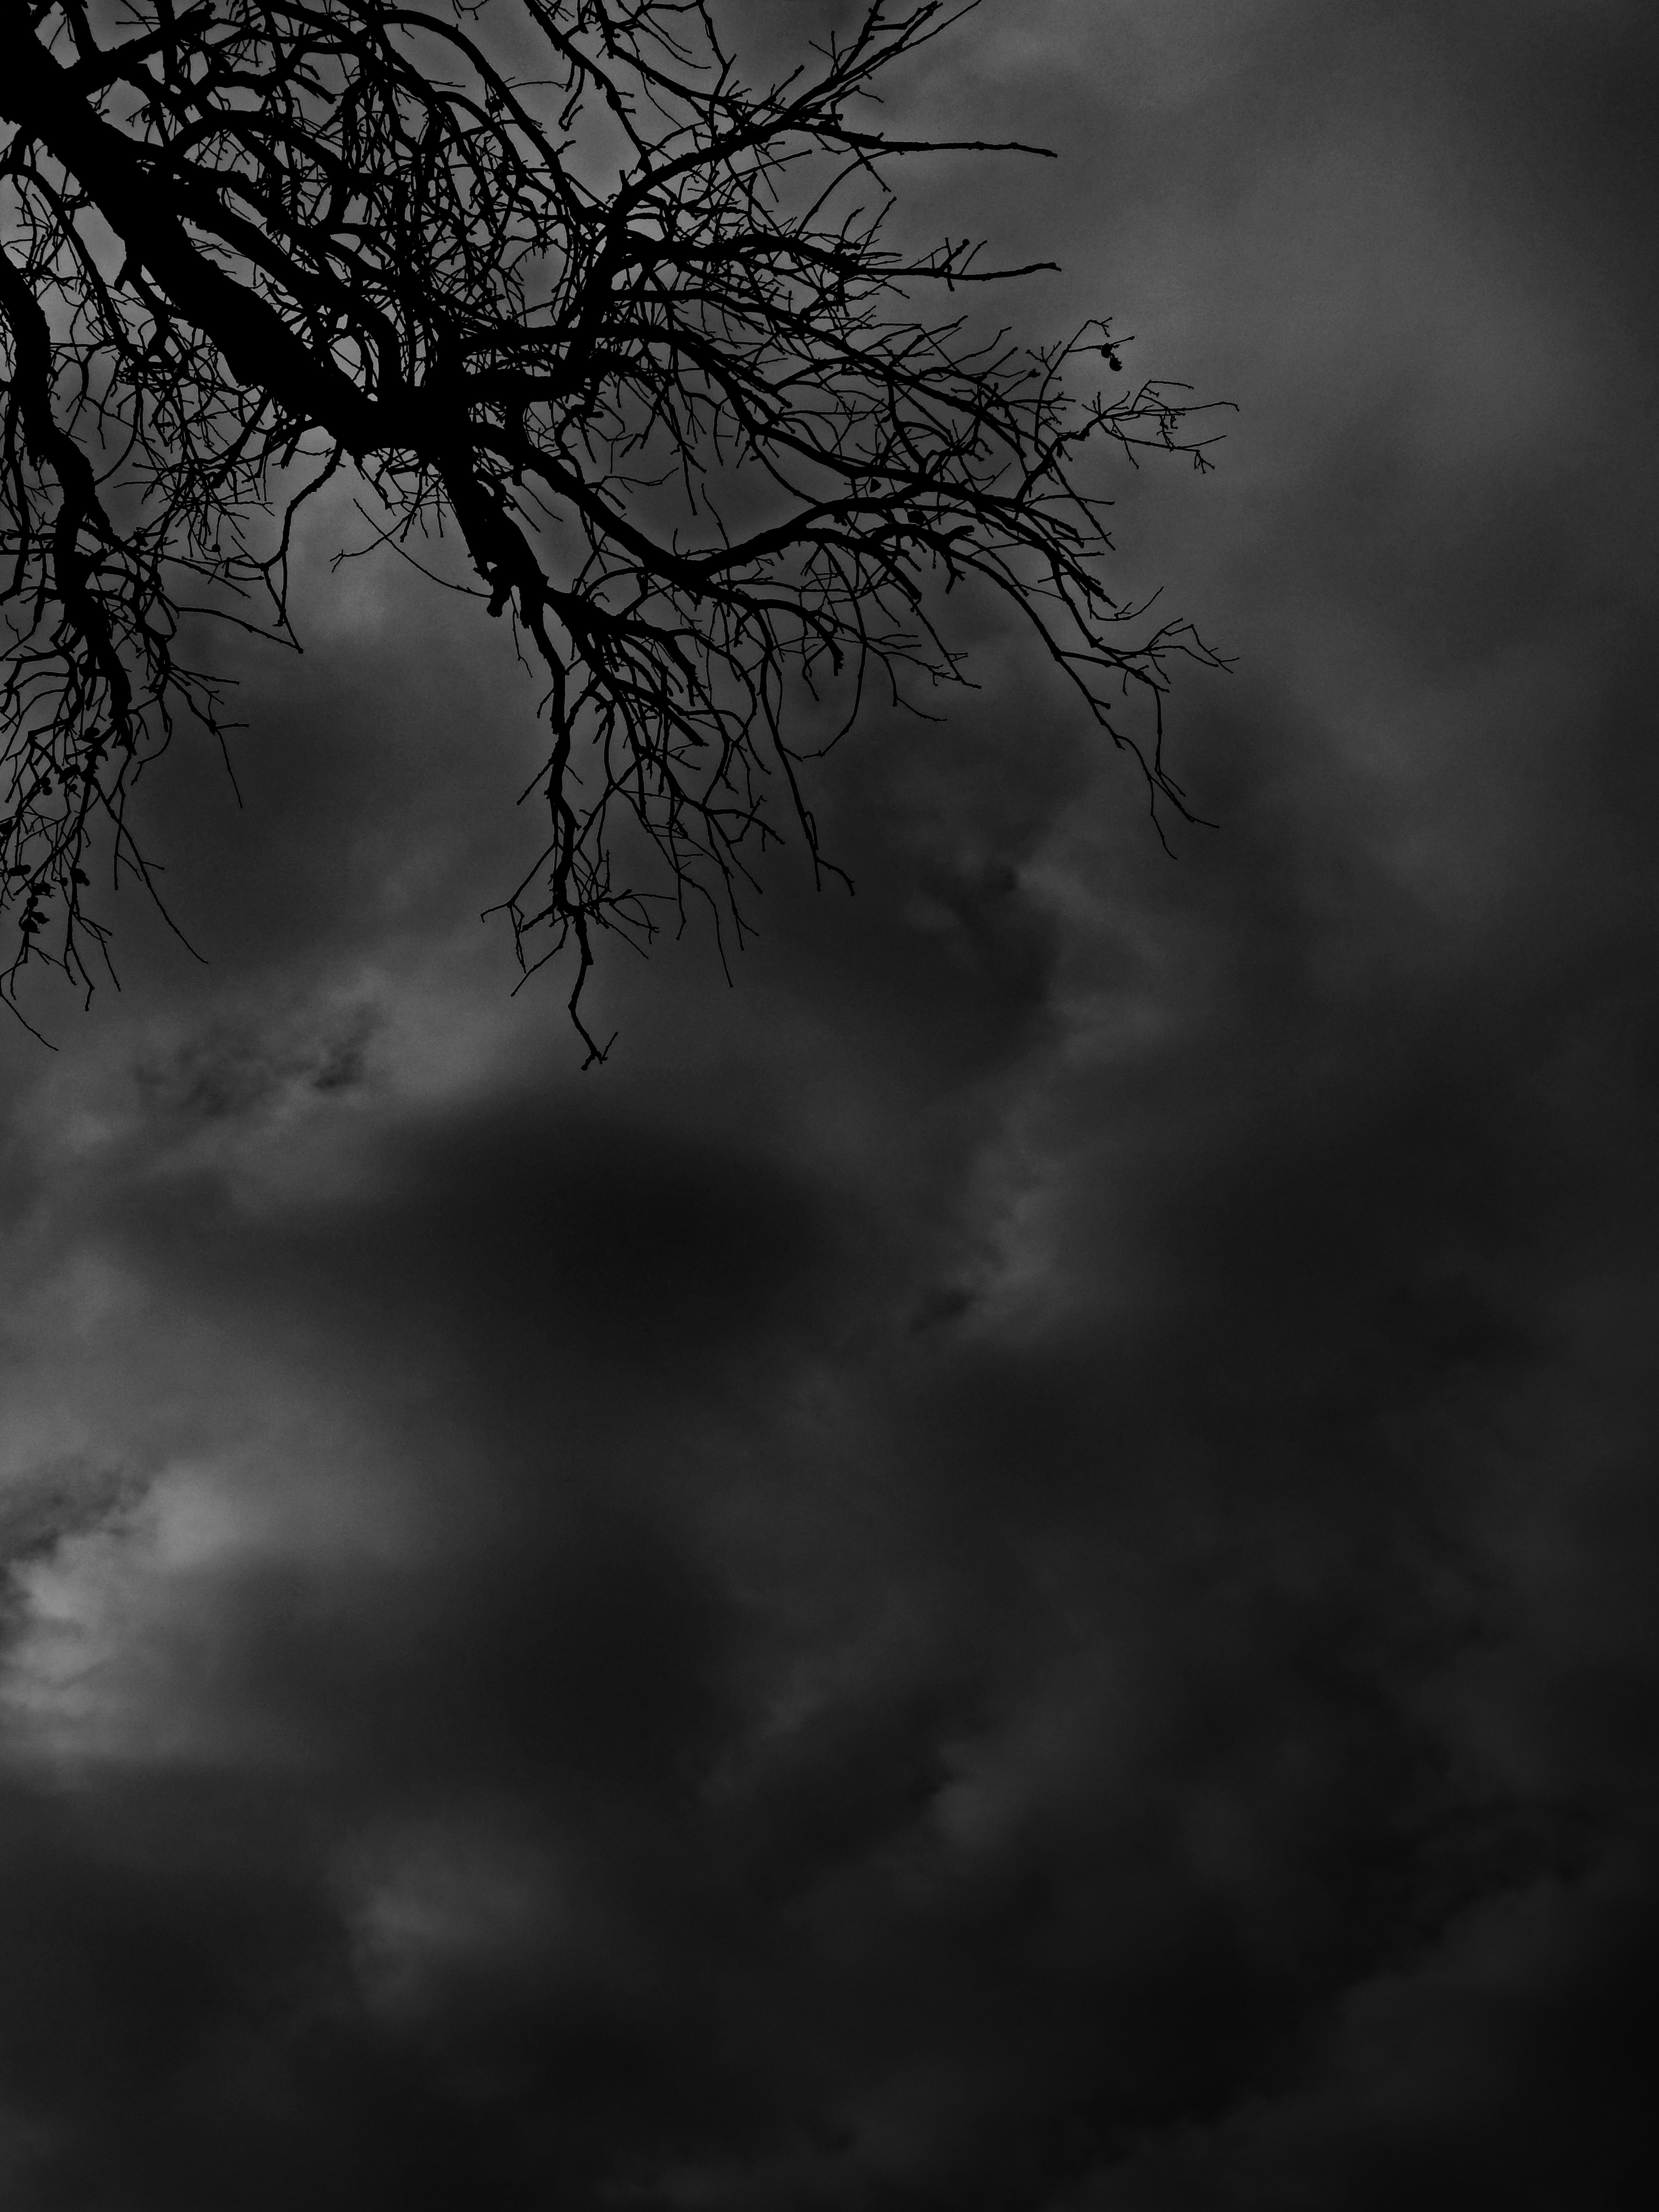
tree, branch, light, cloud, black and white, sky, sunlight, atmosphere, mystery, symbol, darkness, black, monochrome, moonlight, fear, clouds, branches, terror, horror, monochrome photography, atmospheric phenomenon